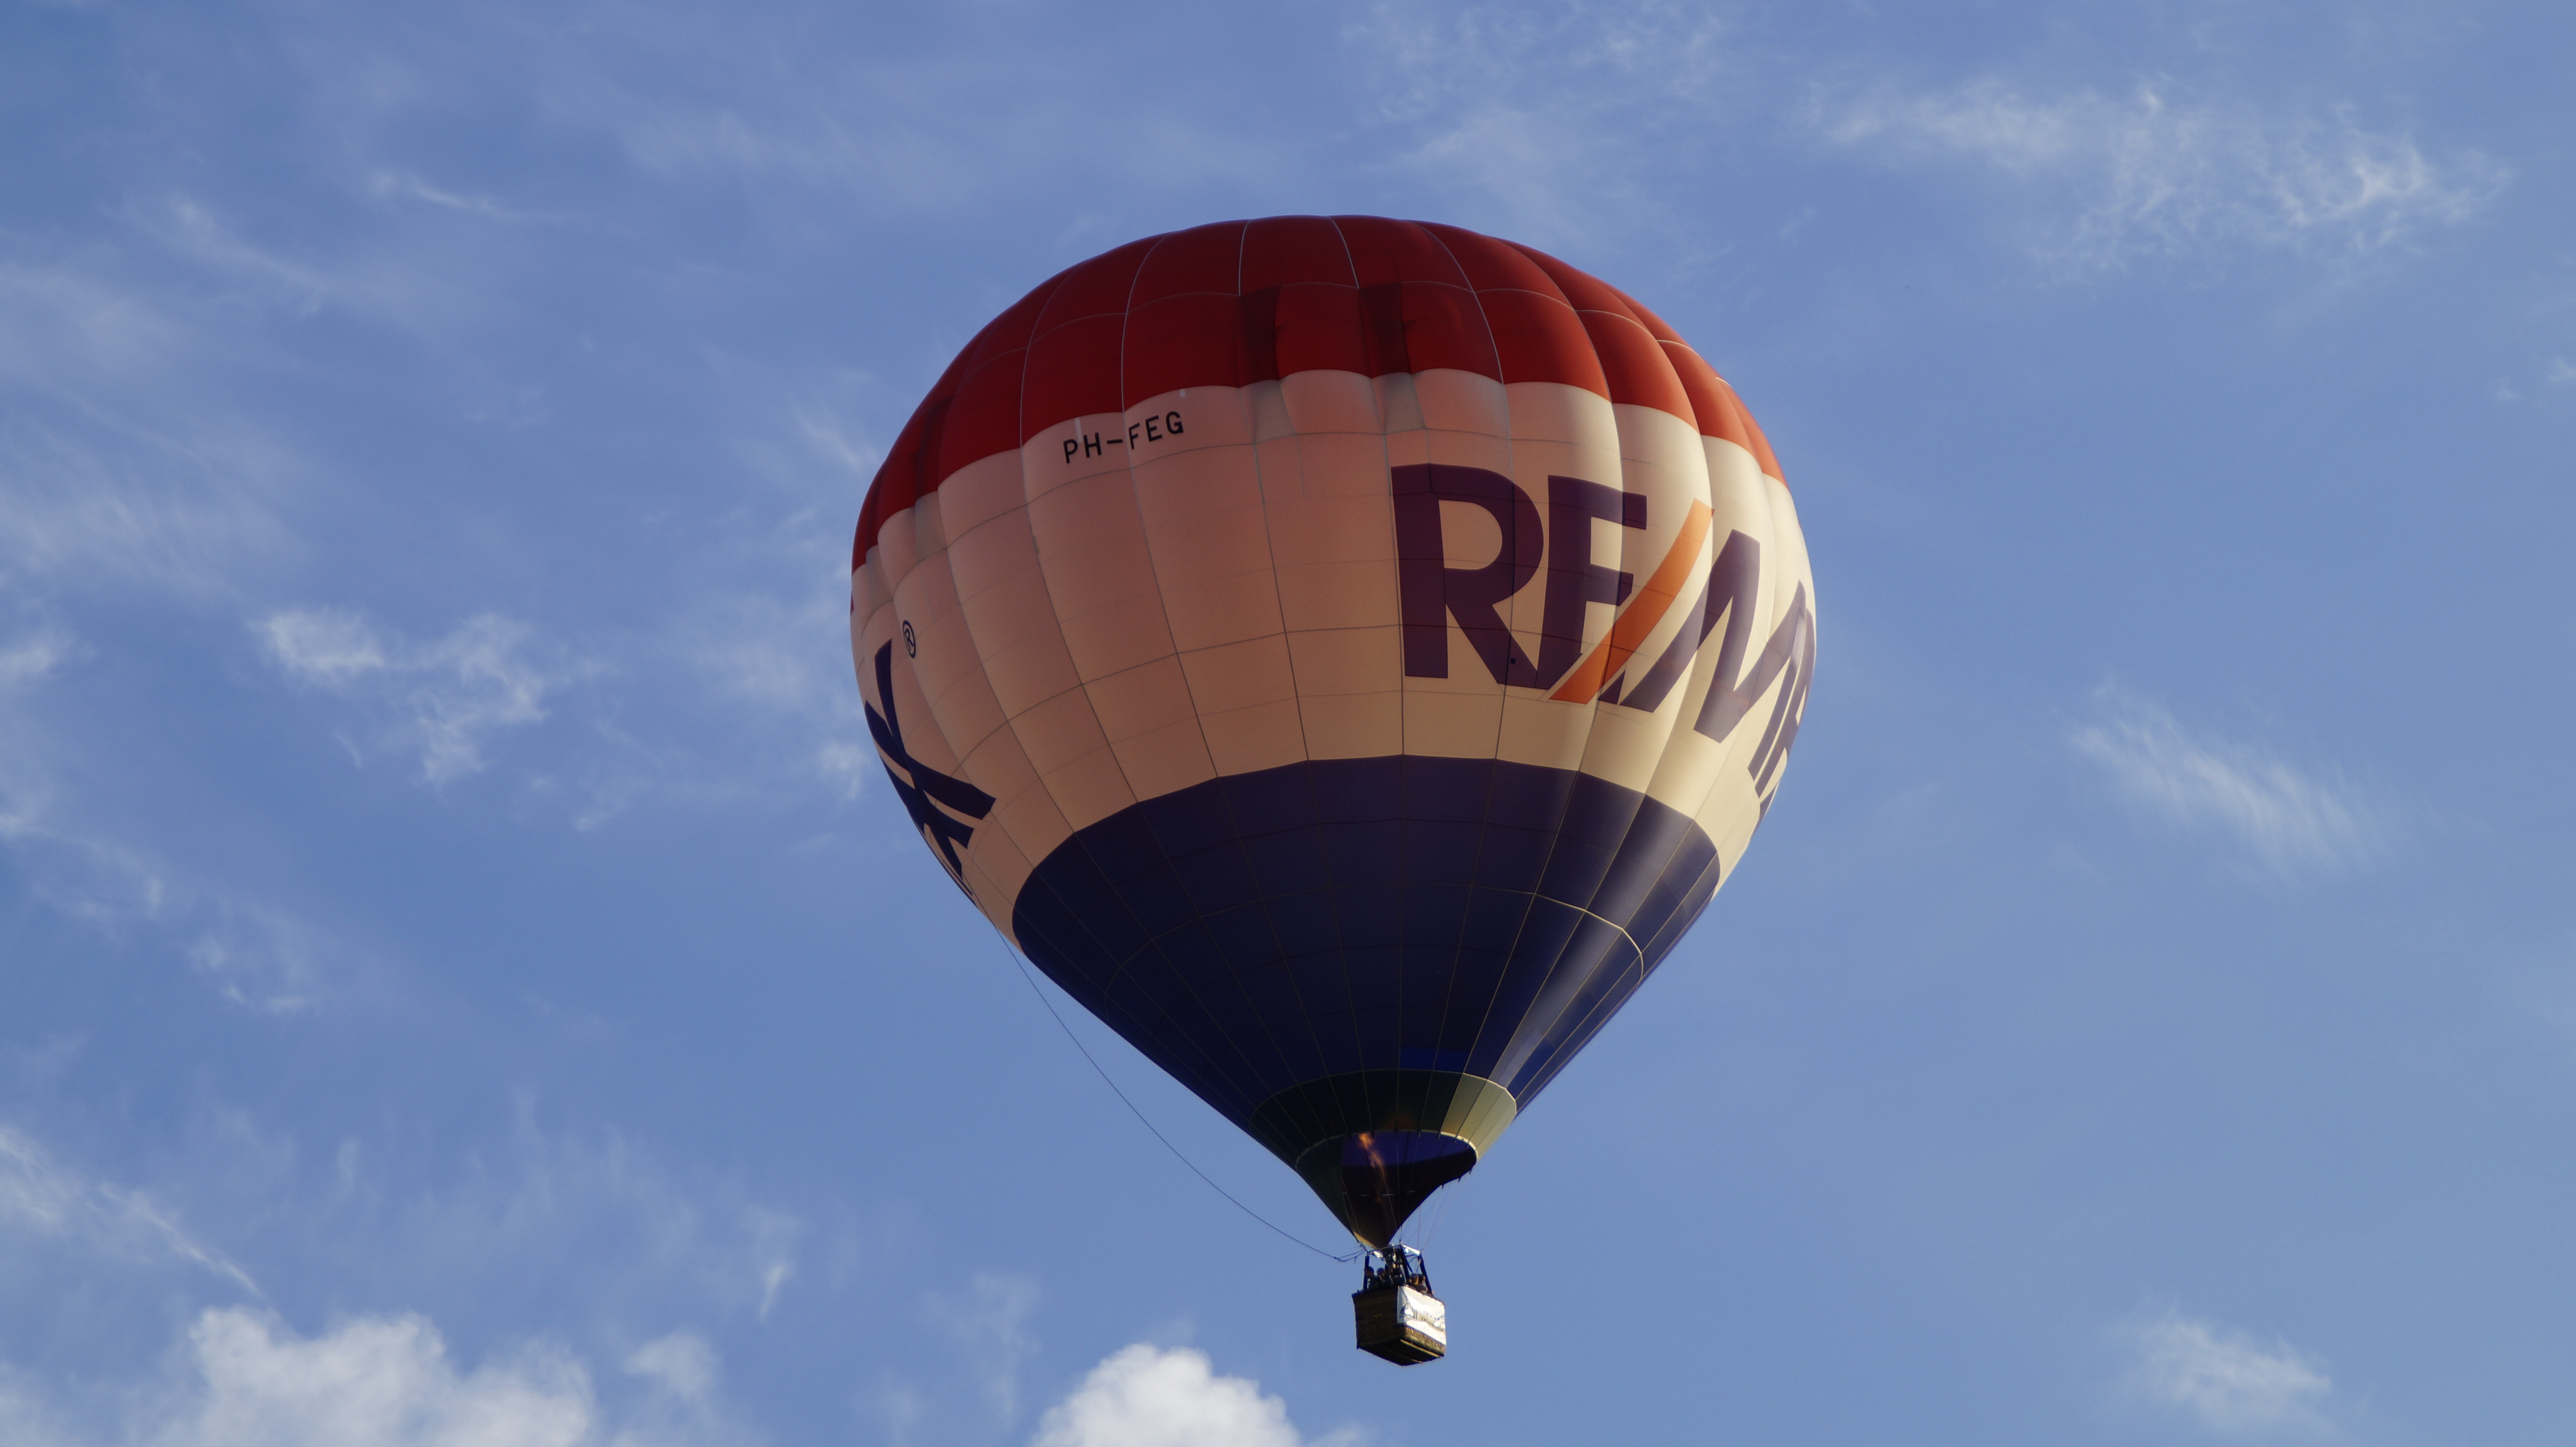
hot air balloon, festival, sky, hot air ballooning, daytime, balloon, cloud, air travel, air sports